Joel Sirkis

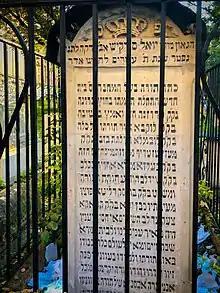
Grave of Joel Sirkis

Joel ben Samuel Sirkis (Hebrew: רבי יואל בן שמואל סירקיש; born 1561 - March 14, 1640) also known as the Bach (an abbreviation of his magnum opus BAyit CHadash), was a prominent Ashkenazi posek and halakhist, who lived in Central Europe and held rabbinical positions in Belz, Brest-Litovsk and Kraków, and is considered to be one of the greatest Talmudic scholars of Poland. He is known for his liberal rulings in his responsum in which he challenges the rabbinic status quo.